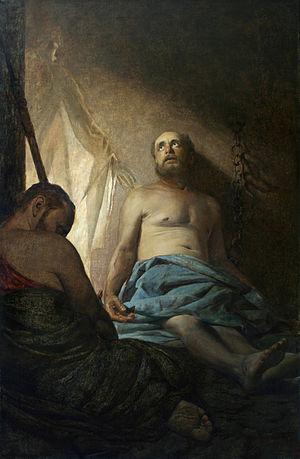
L'apparition de l'ange à l'apôtre Pierre. 2009. Huile sur toile. 130×85. L'artiste A.N. Mironov